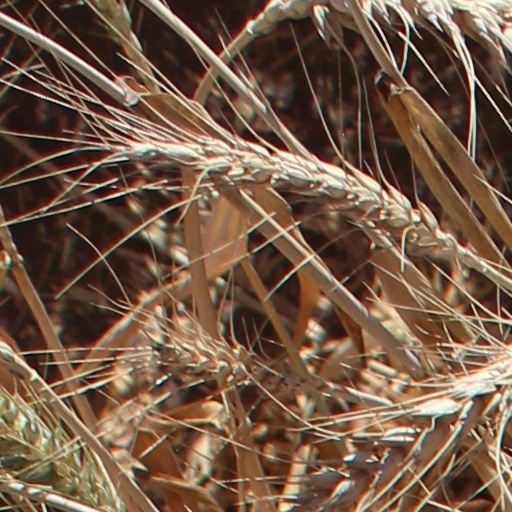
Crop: wheat